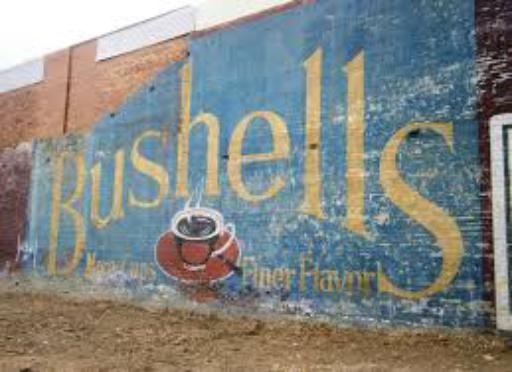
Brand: Bushells
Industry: Food